Textile manufacturing by pre-industrial methods

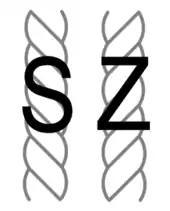
S and Z twists

A skein is either formed by the hobby spinner, on a niddy noddy or some other type of skein winder. Traditionally niddy-noddys looked like an uppercase "i", with the bottom half rotated 90 degrees. Hobby spinning wheel manufacturers also make niddy-noddys that attach onto the spinning wheel for faster skein-winding.